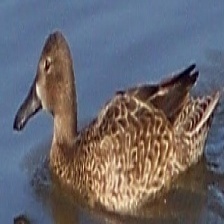
Species: CINNAMON TEAL
Scientific name: ANAS CYANOPTERA
ImageNet parent category: drake